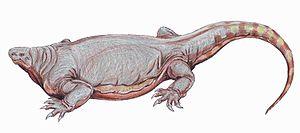
Cotylorhynchus est un genre éteint de très grands synapsides ayant vécu dans le sud de l'actuelle Amérique du Nord au début du Permien, de 279,5 à 272 millions d'années avant notre ère. Il est le membre le plus connu de la famille des Caseidae, le groupe de plus grands vertébrés terrestres du début du Permien. Ils étaient herbivores et, du fait de leur taille, n'avaient probablement pas de prédateurs.
Les Caseidae sont une famille éteinte de synapsides herbivores ayant vécu du Permien inférieur au Permien moyen. Ils auraient pu être en partie aquatiques
Les synapsides forment un groupe de tétrapodes qui inclut les mammifères et tous les représentants plus proches de ces derniers que des autres membres du clade des amniotes, comme les sauropsides, avec lequel ils partagent un ancêtre commun.
Les paléontologues classent les animaux en de nombreuses familles, genres et espèces dont les représentants possèdent des caractéristiques communes issues non d'une convergence évolutive mais d'un ancêtre commun. L'arbre généalogique des animaux ainsi reconstitué, est représenté par un cladogramme. La classification des espèces est parfois difficile notamment lorsque les fossiles sont rares et fragmentaires. La nomenclature est par conséquent régulièrement modifiée ou mise à jour en fonction des nouvelles découvertes.